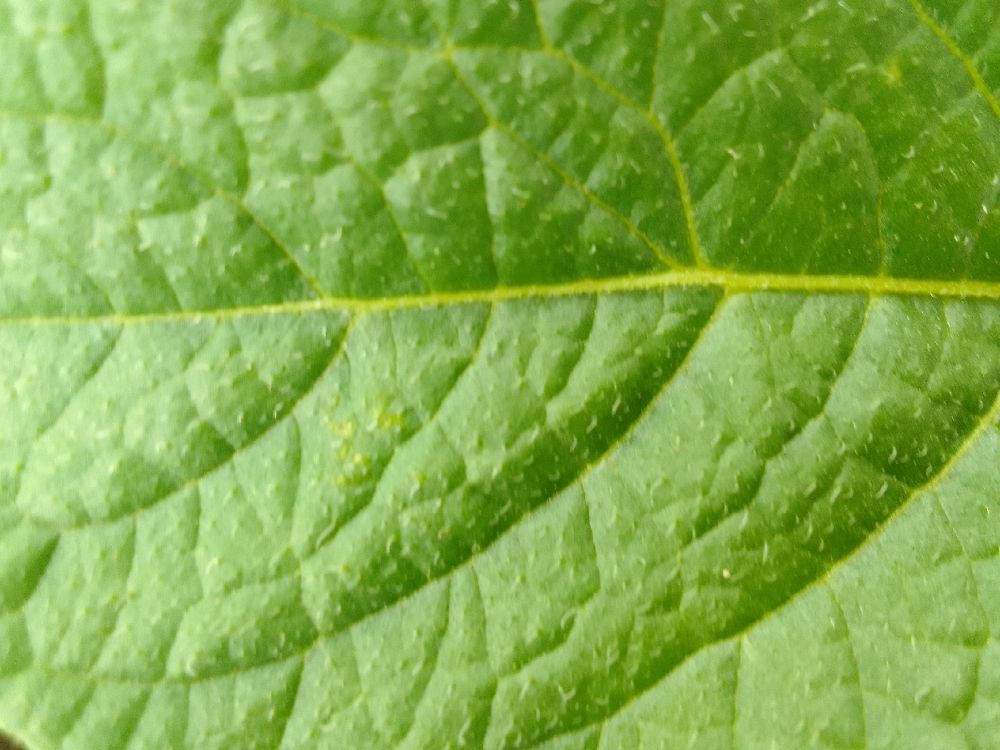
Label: Healthy